Pietro Parolin

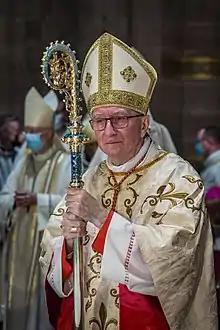
Parolin in 2021

Pietro Parolin (born 17 January 1955) is an Italian Catholic prelate who has served as the Vatican's Secretary of State since 2013, and has served as a member of the Council of Cardinals since 2014, the same year he was made a cardinal.